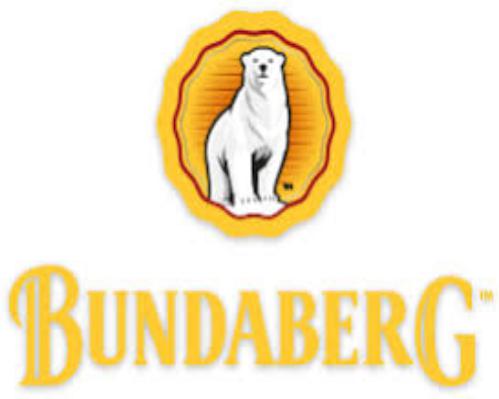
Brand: Bundaberg
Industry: Food